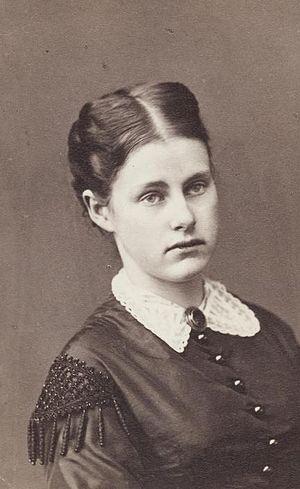
Mathilde Marie Aldegonde Alexandra de Habsbourg-Lorraine-Teschen, née le 25 janvier 1849 à Vienne, décédée le 6 juin 1867 à Vienne, était membre de la famille impériale autrichienne et portait le titre d'archiduchesse d'Autriche.